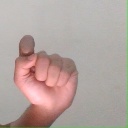
अक्षर: घ